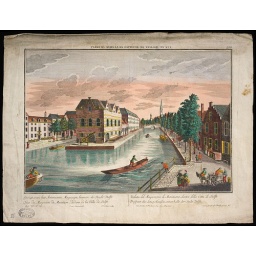
Optical print of ammunition warehouse in the city of Delft, 18th centuny, by Isaac van Haastert